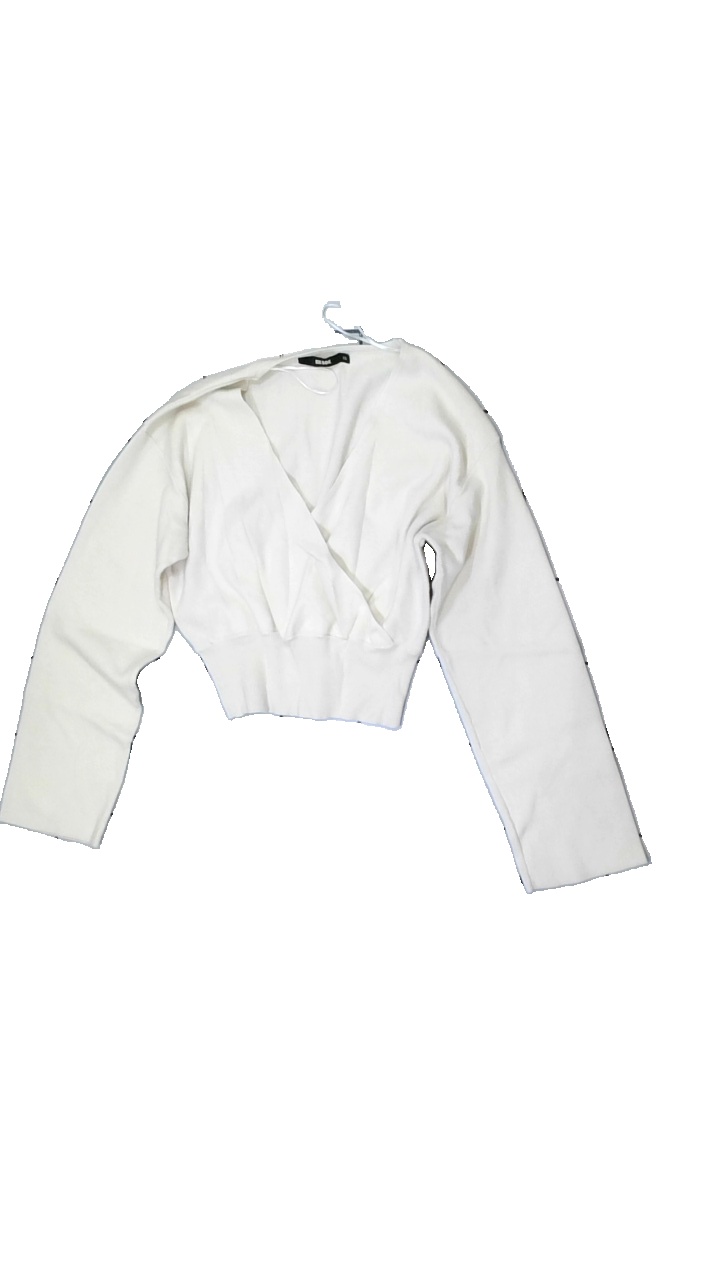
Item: Sweater (Ladies)
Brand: Bikbok
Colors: White
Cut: Cropped
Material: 69% Viscose 31% Nylon
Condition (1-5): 5
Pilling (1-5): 5
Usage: Reuse
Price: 50-100